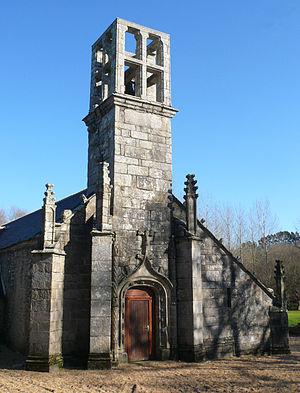
Façade occidentale de la chapelle de Lanvern, Plonéour-Lanvern, Finistère, Bretagne, France.
L'histoire de la Bretagne commence avec un peuplement dont les traces remontent à la Préhistoire, dès 700 000 ans av. J.-C. La période néolithique, qui commence dans ces régions vers 5000 av. J.-C., y est marquée par le développement d'un mégalithisme important se manifestant dans des sites comme le cairn de Barnenez, le cairn de Gavrinis, la Table des Marchands de Locmariaquer ou les alignements de Carnac. Au cours de sa protohistoire qui commence vers le milieu du IIIᵉ millénaire av. J.-C., le sous-sol riche en étain permet l'essor d'une industrie produisant des objets de bronze, ainsi que de circuits commerciaux d'exportation vers d'autres régions d'Europe. Durant les siècles qui précèdent notre ère, elle est habitée par des peuples gaulois comme les Vénètes ou les Namnètes, avant que ces territoires ne soient conquis par Jules César en 57 av. J.-C., puis progressivement romanisés.
Plonéour-Lanvern est une commune du département du Finistère, dans la région Bretagne, en France. C'est la commune la plus étendue du pays Bigouden. Elle se situe sur la côte Atlantique, le long de la Baie d'Audierne, et à 15 km de Quimper. C'est une commune animée et passante car elle est considérée comme "le carrefour du Pays Bigouden".
La province de Bretagne est une province française intégrée au royaume de France à la suite de l'acte d'union de la Bretagne à la France en 1532, et dissoute suite à la Révolution française de 1789.